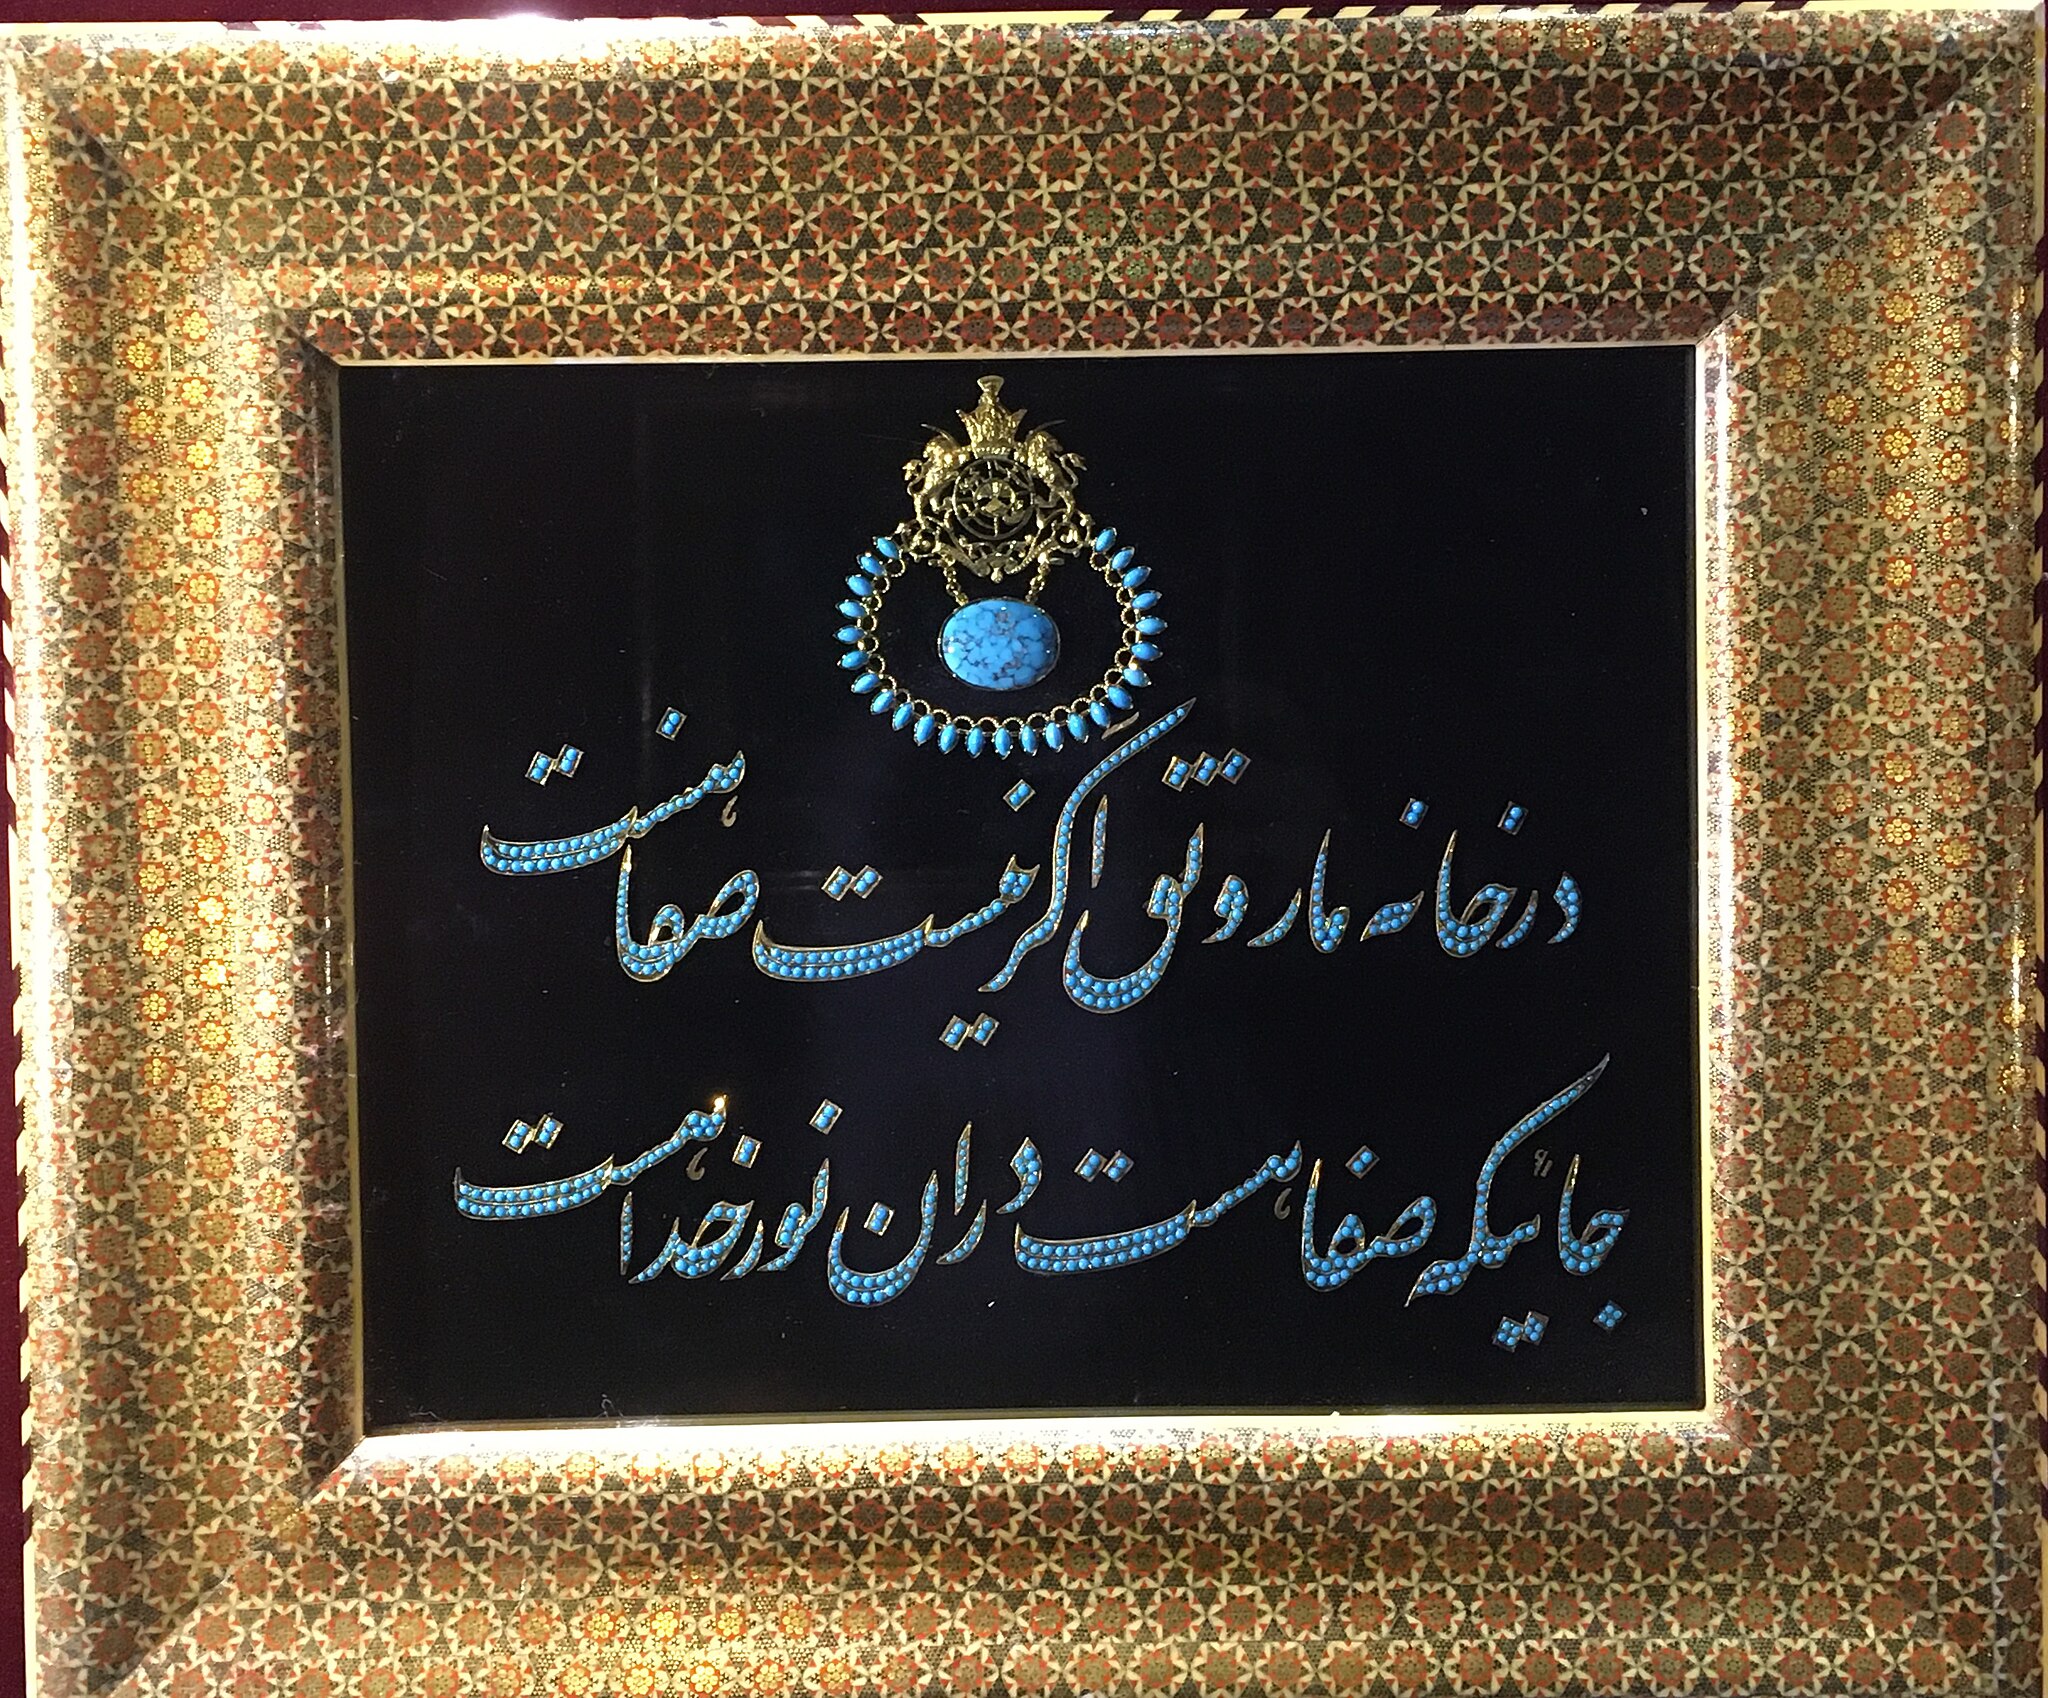
Title: Royal picture of Turquoise and gold
Description: تابلوی فیروزه با پایه طلا با نشان مخصوص پهلوی
Date: ۲۰۲۱-۰۳-۲۸
Categories: 2500 year celebration of the Persian Empire, Dafineh Museum, Self-published work, Files with coordinates missing SDC location of creation, March 2021 in Tehran